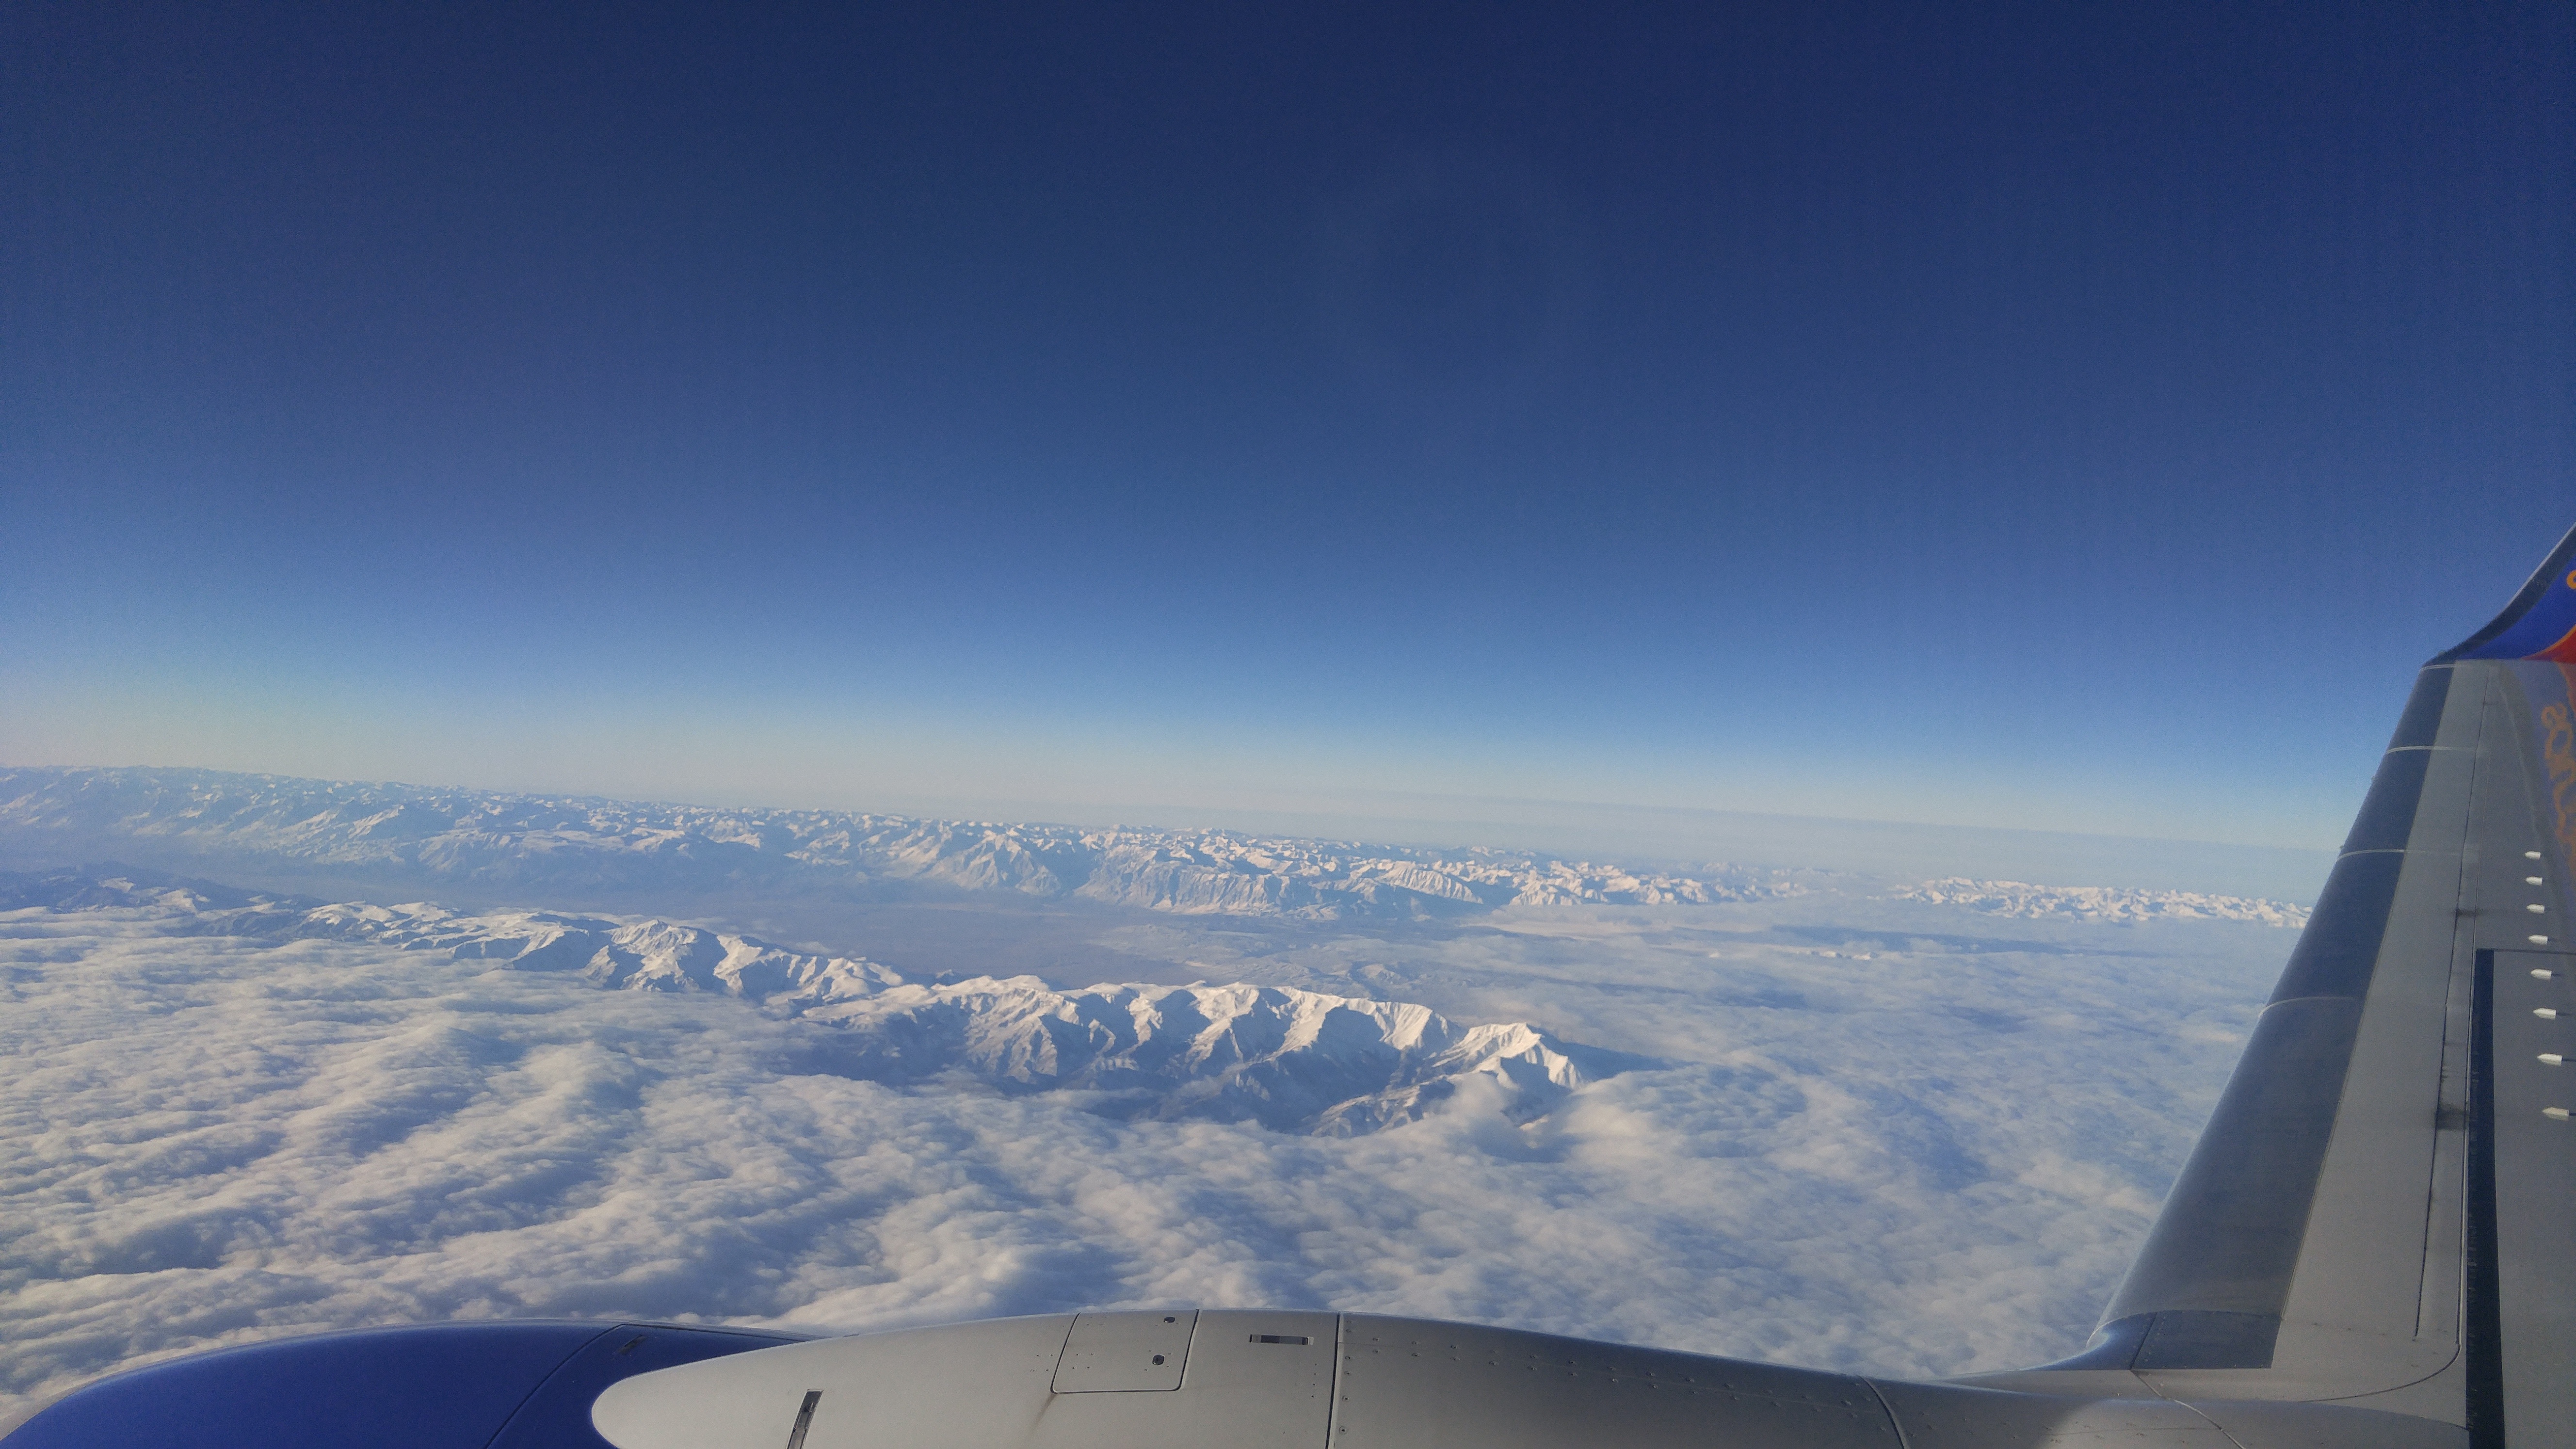
horizon, mountain, snow, wing, cloud, sky, mountain range, flying, airplane, plane, aircraft, vehicle, airline, aviation, flight, blue, aerial, mountains, air force, above the clouds, air travel, atmosphere of earth